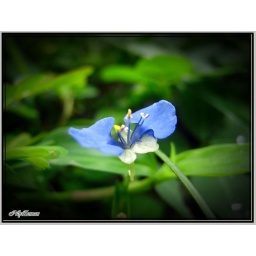
in the middle of enjoying capturing the flowers, i found this very tiny flower and it's blue :)